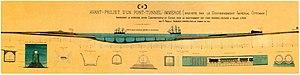
avant-projet de pont-tunnel immergé sous le Bosphore par S. Préault, breveté par le gouvernement impérial ottoman.
Le tunnel Eurasia est un tunnel routier passant sous le Bosphore, à Istanbul en Turquie. Long de 5 400 mètres environ, il relie depuis octobre 2016 les rives européennes et asiatiques du détroit. Il est composé d'un seul tube duplex.